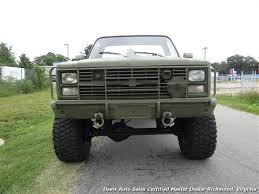
Label: D-30